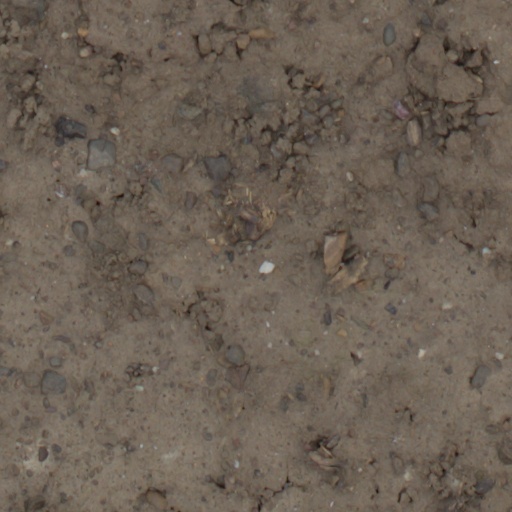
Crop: wheat